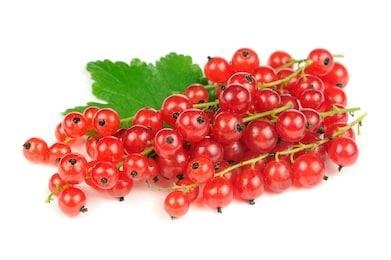
Label: redcurrant